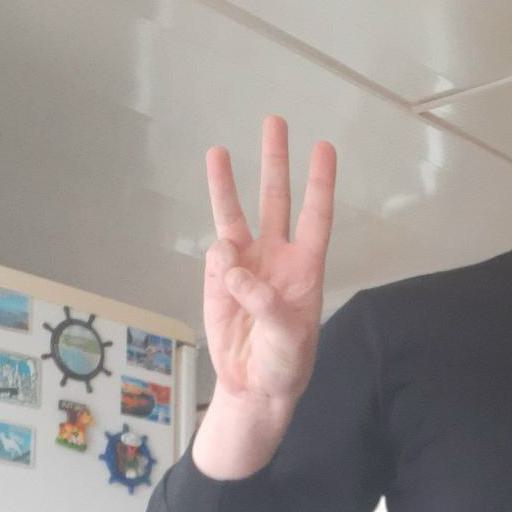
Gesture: three